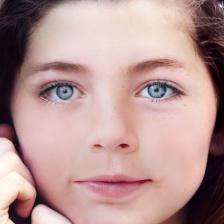
Label: faces